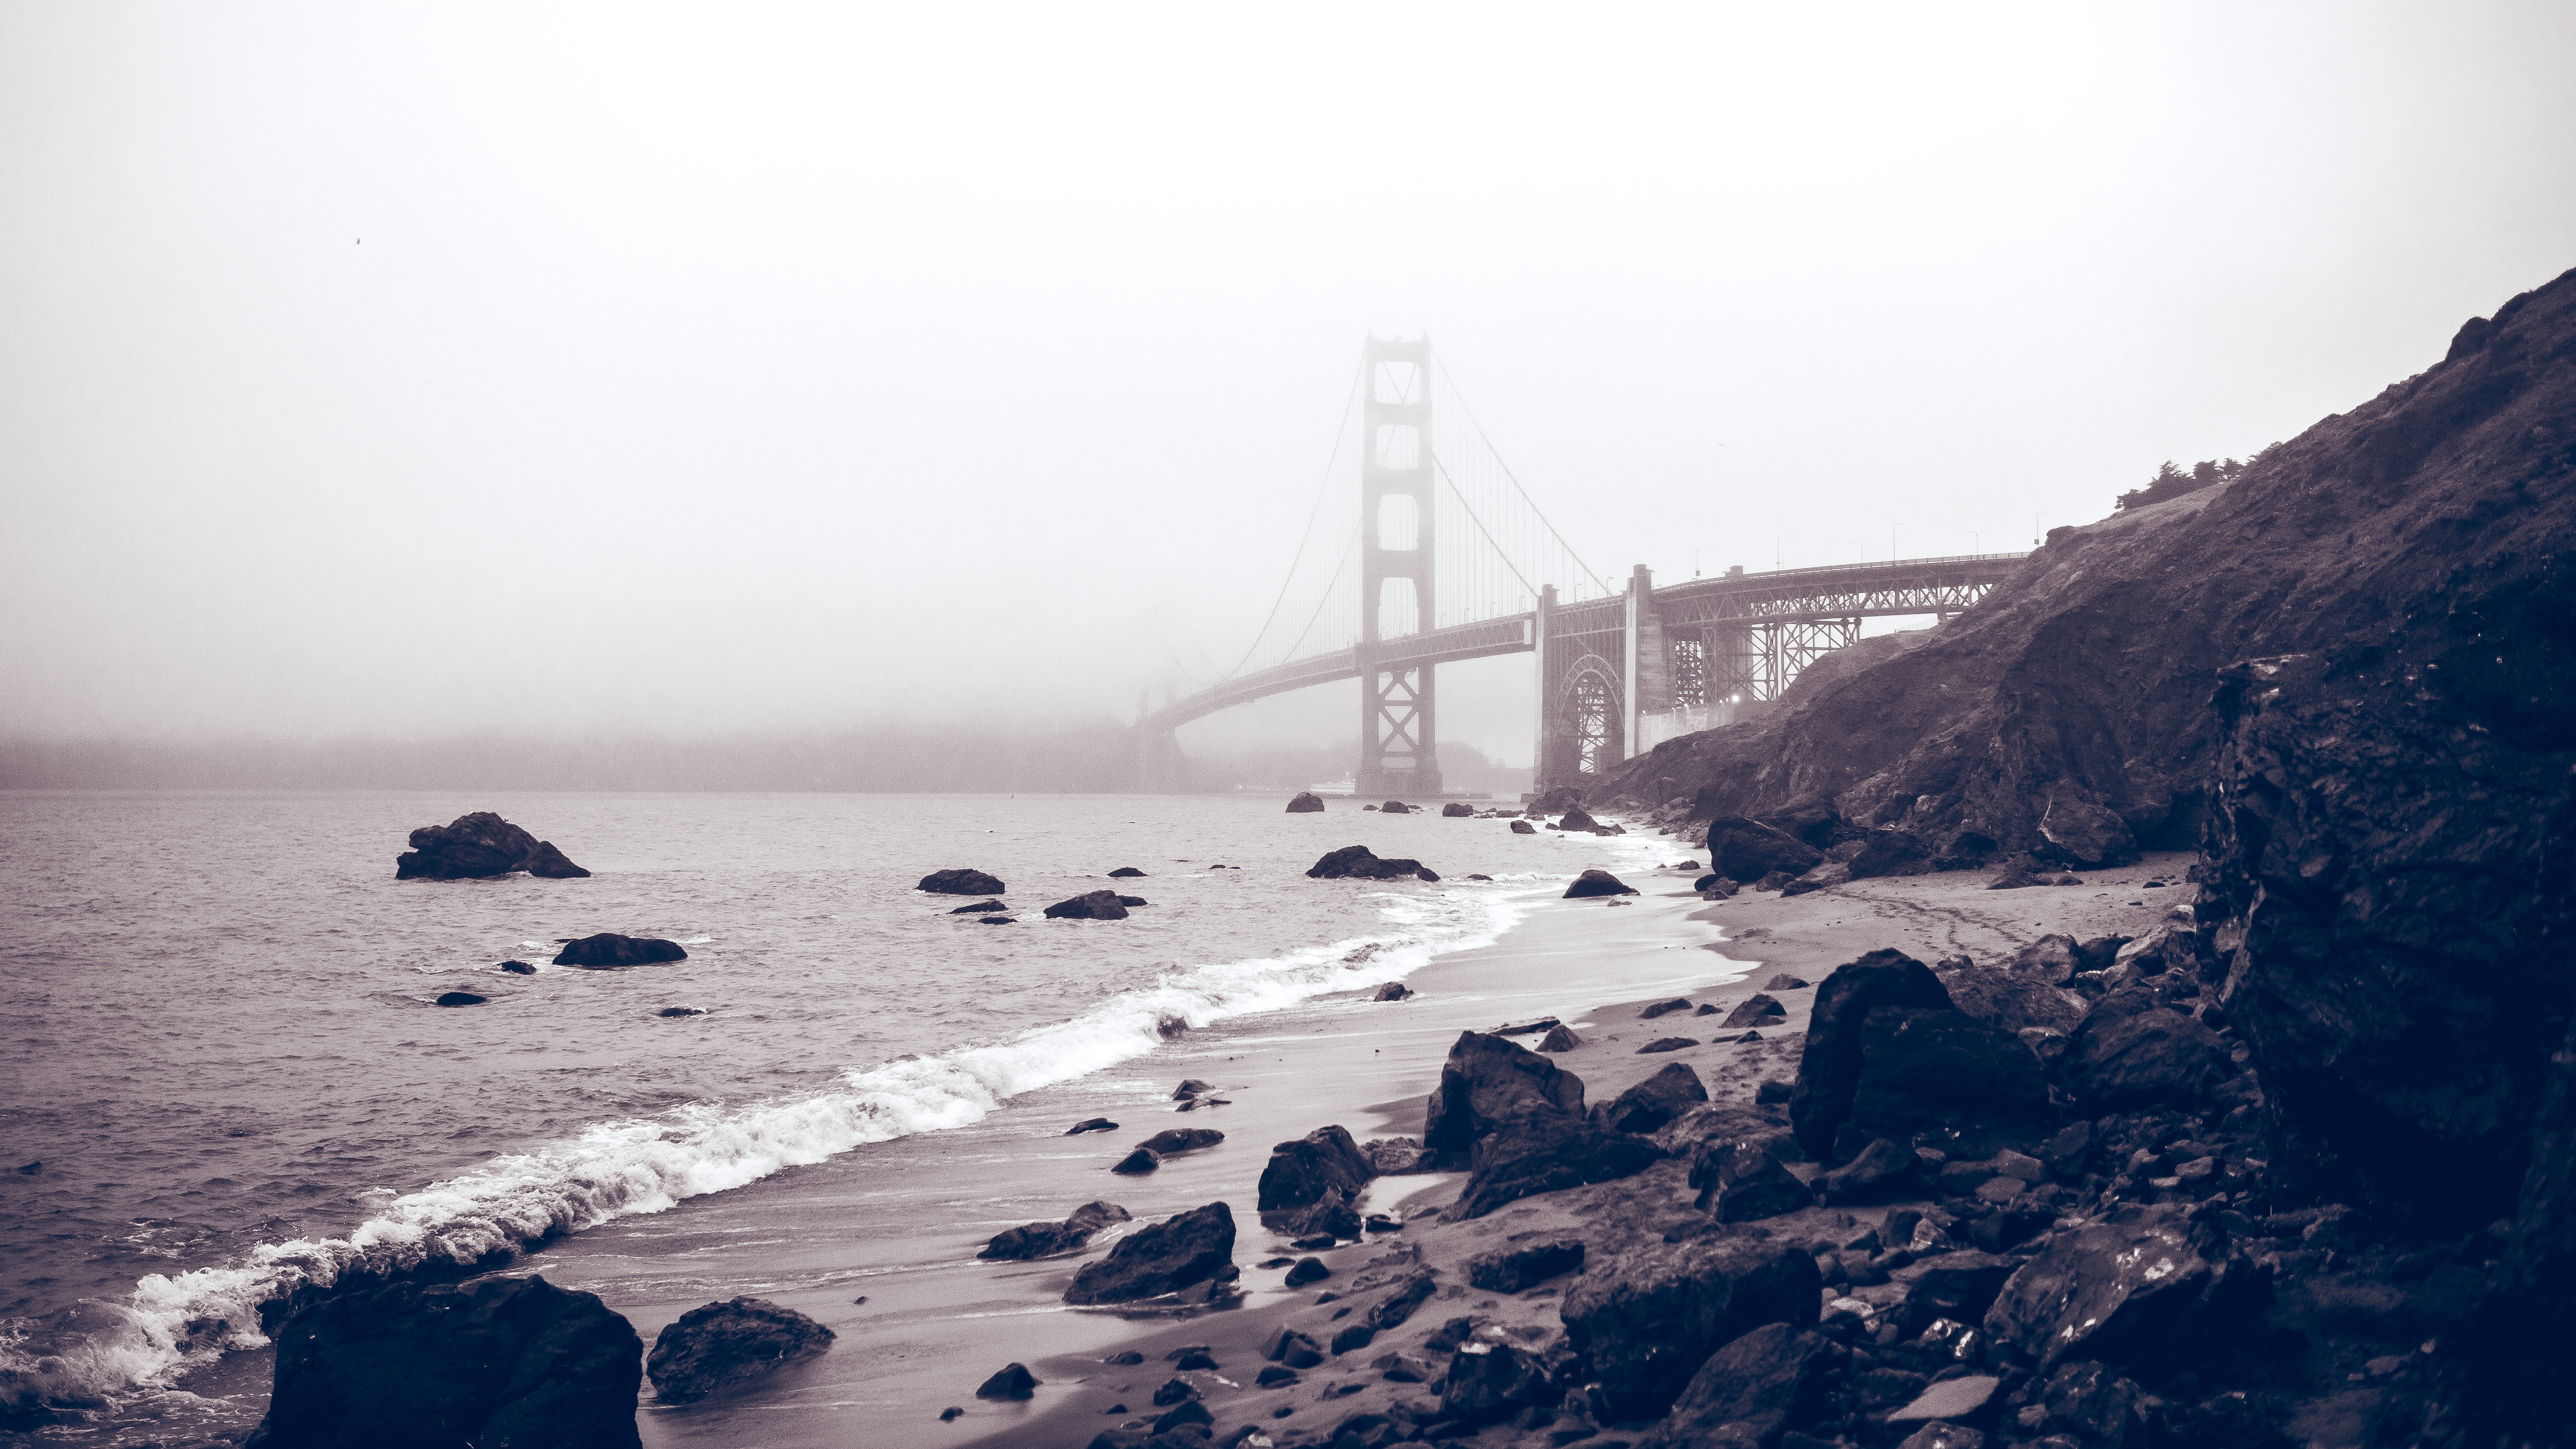
beach, sea, coast, water, ocean, horizon, winter, morning, shore, wave, tower, bay, body of water, atmospheric phenomenon, wind wave